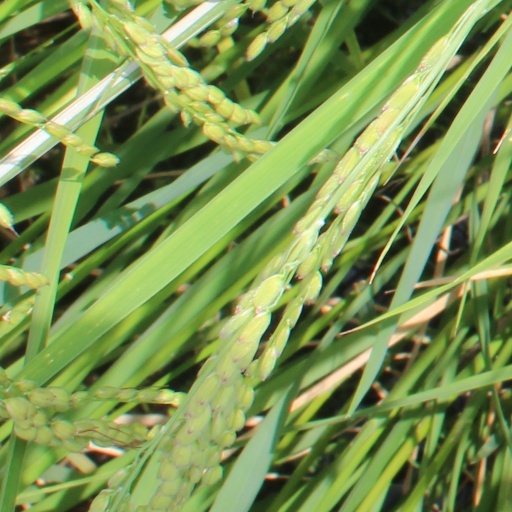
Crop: rice